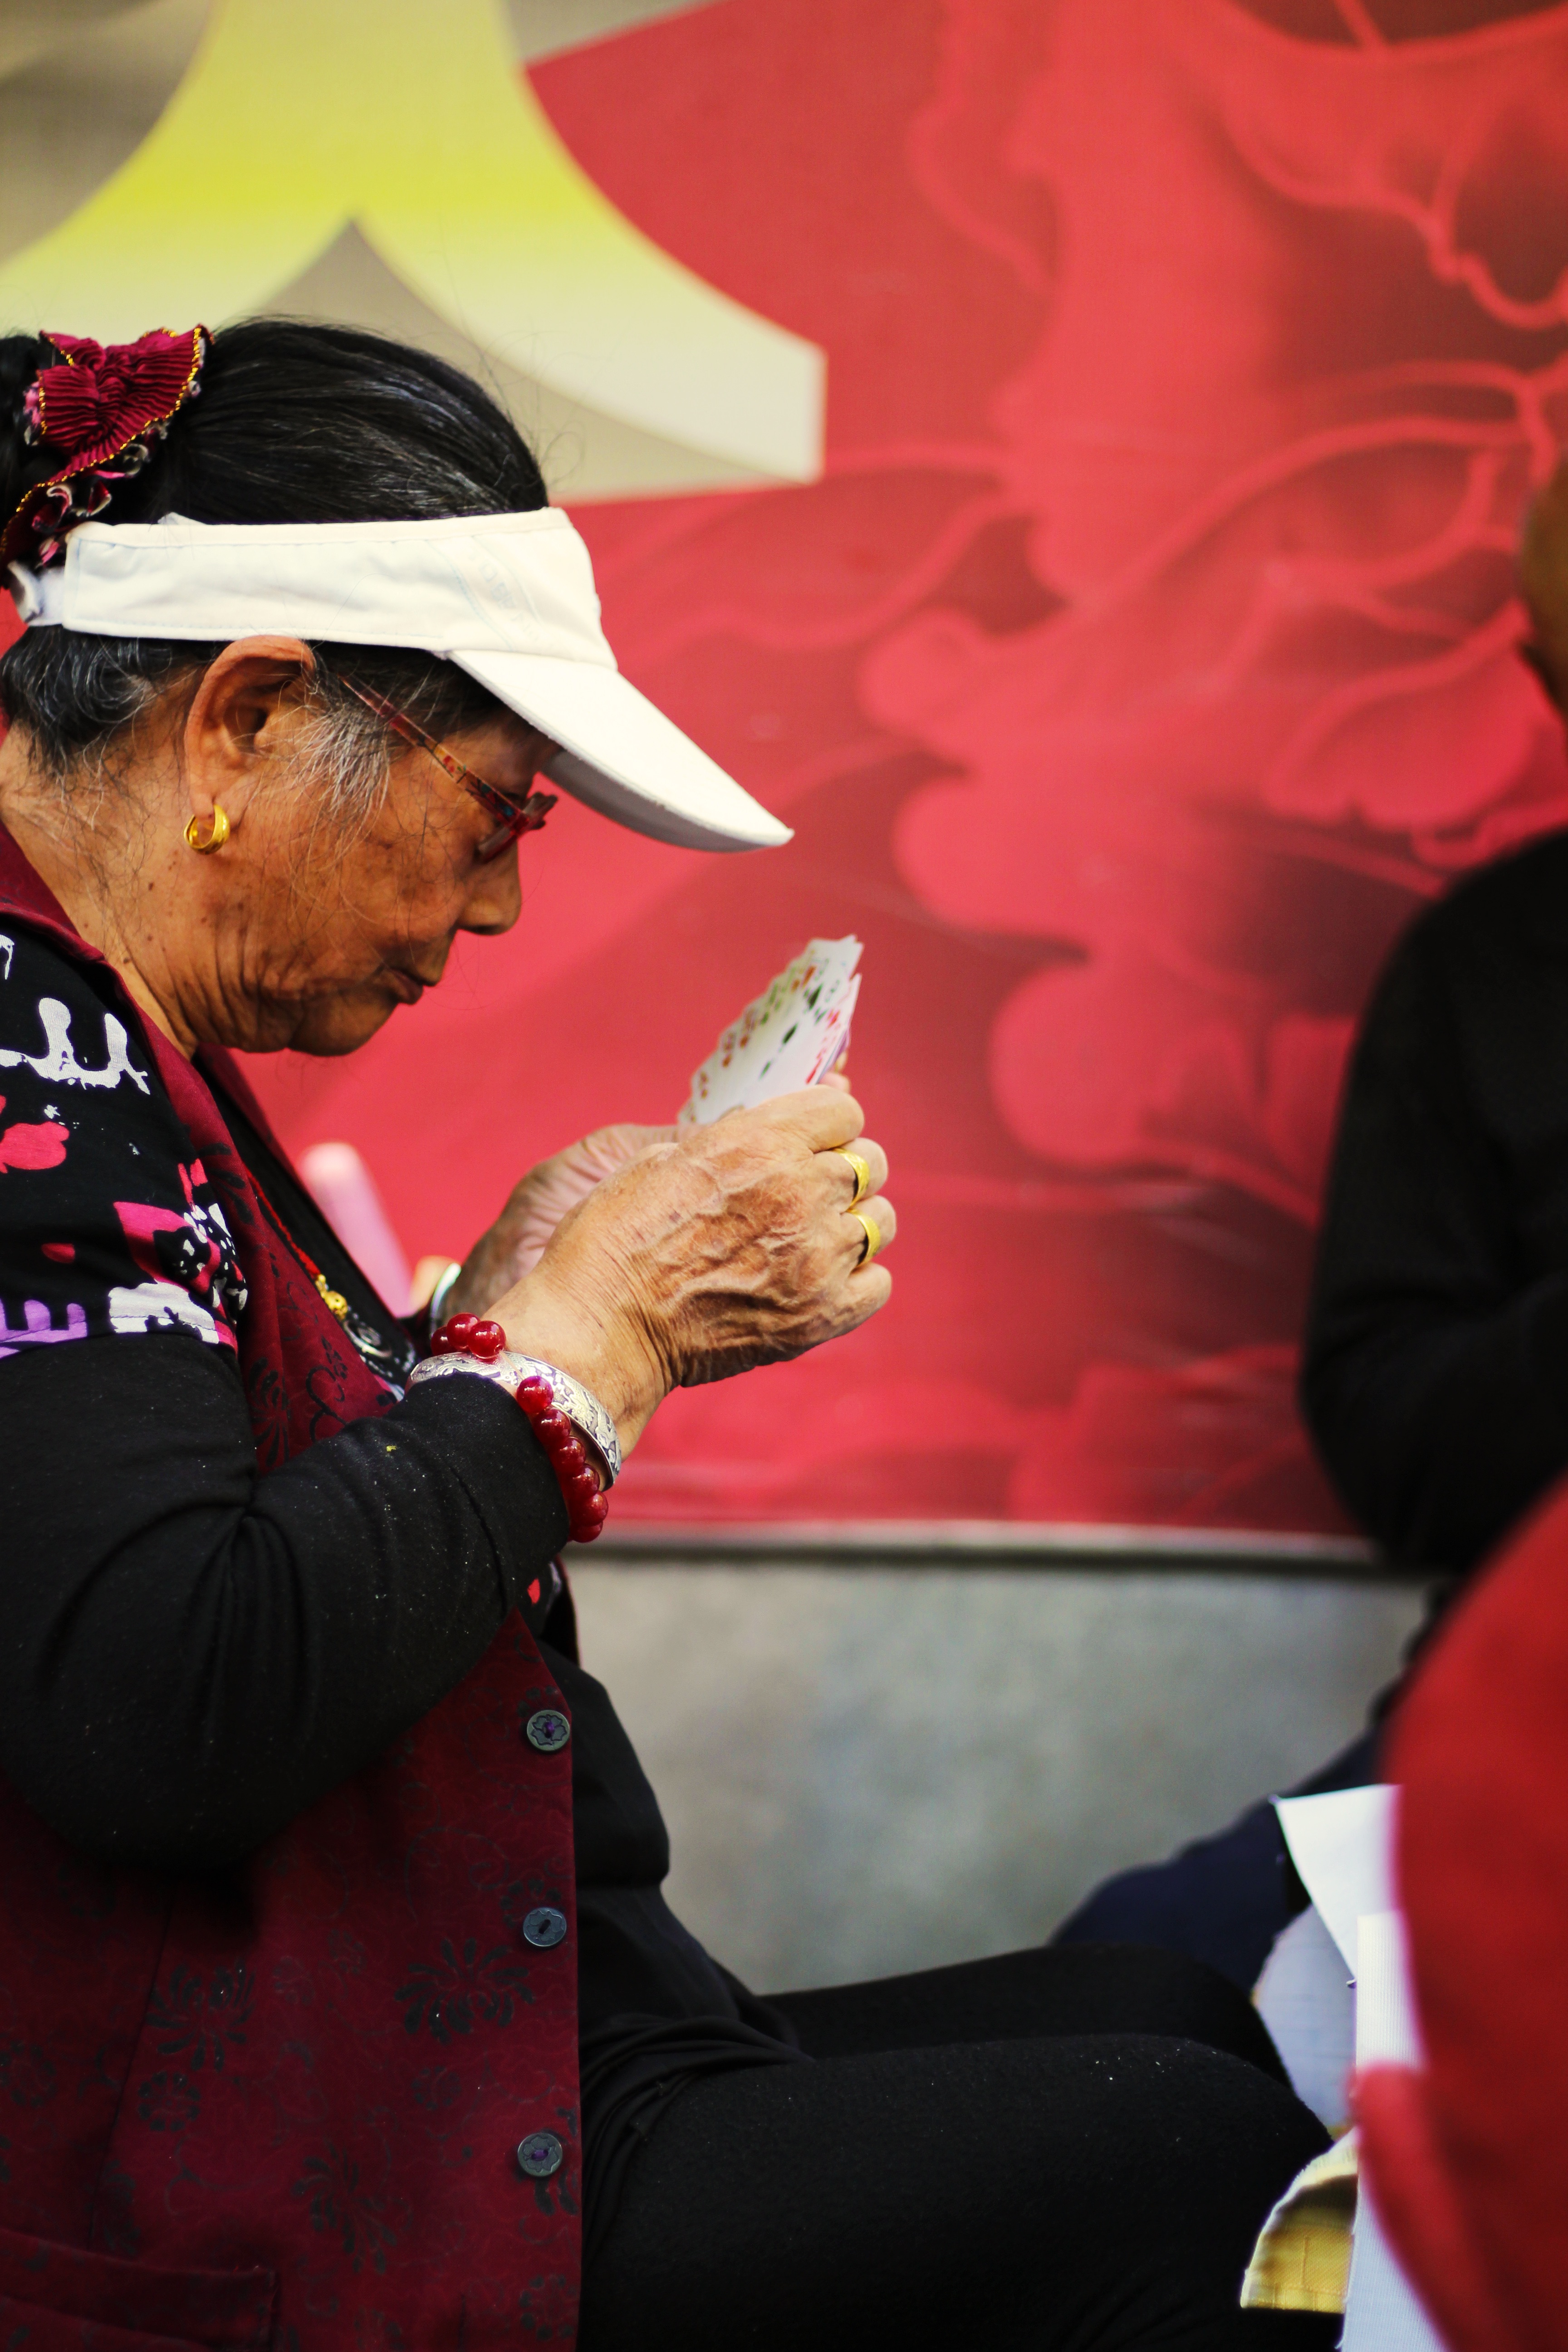
person, red, speech